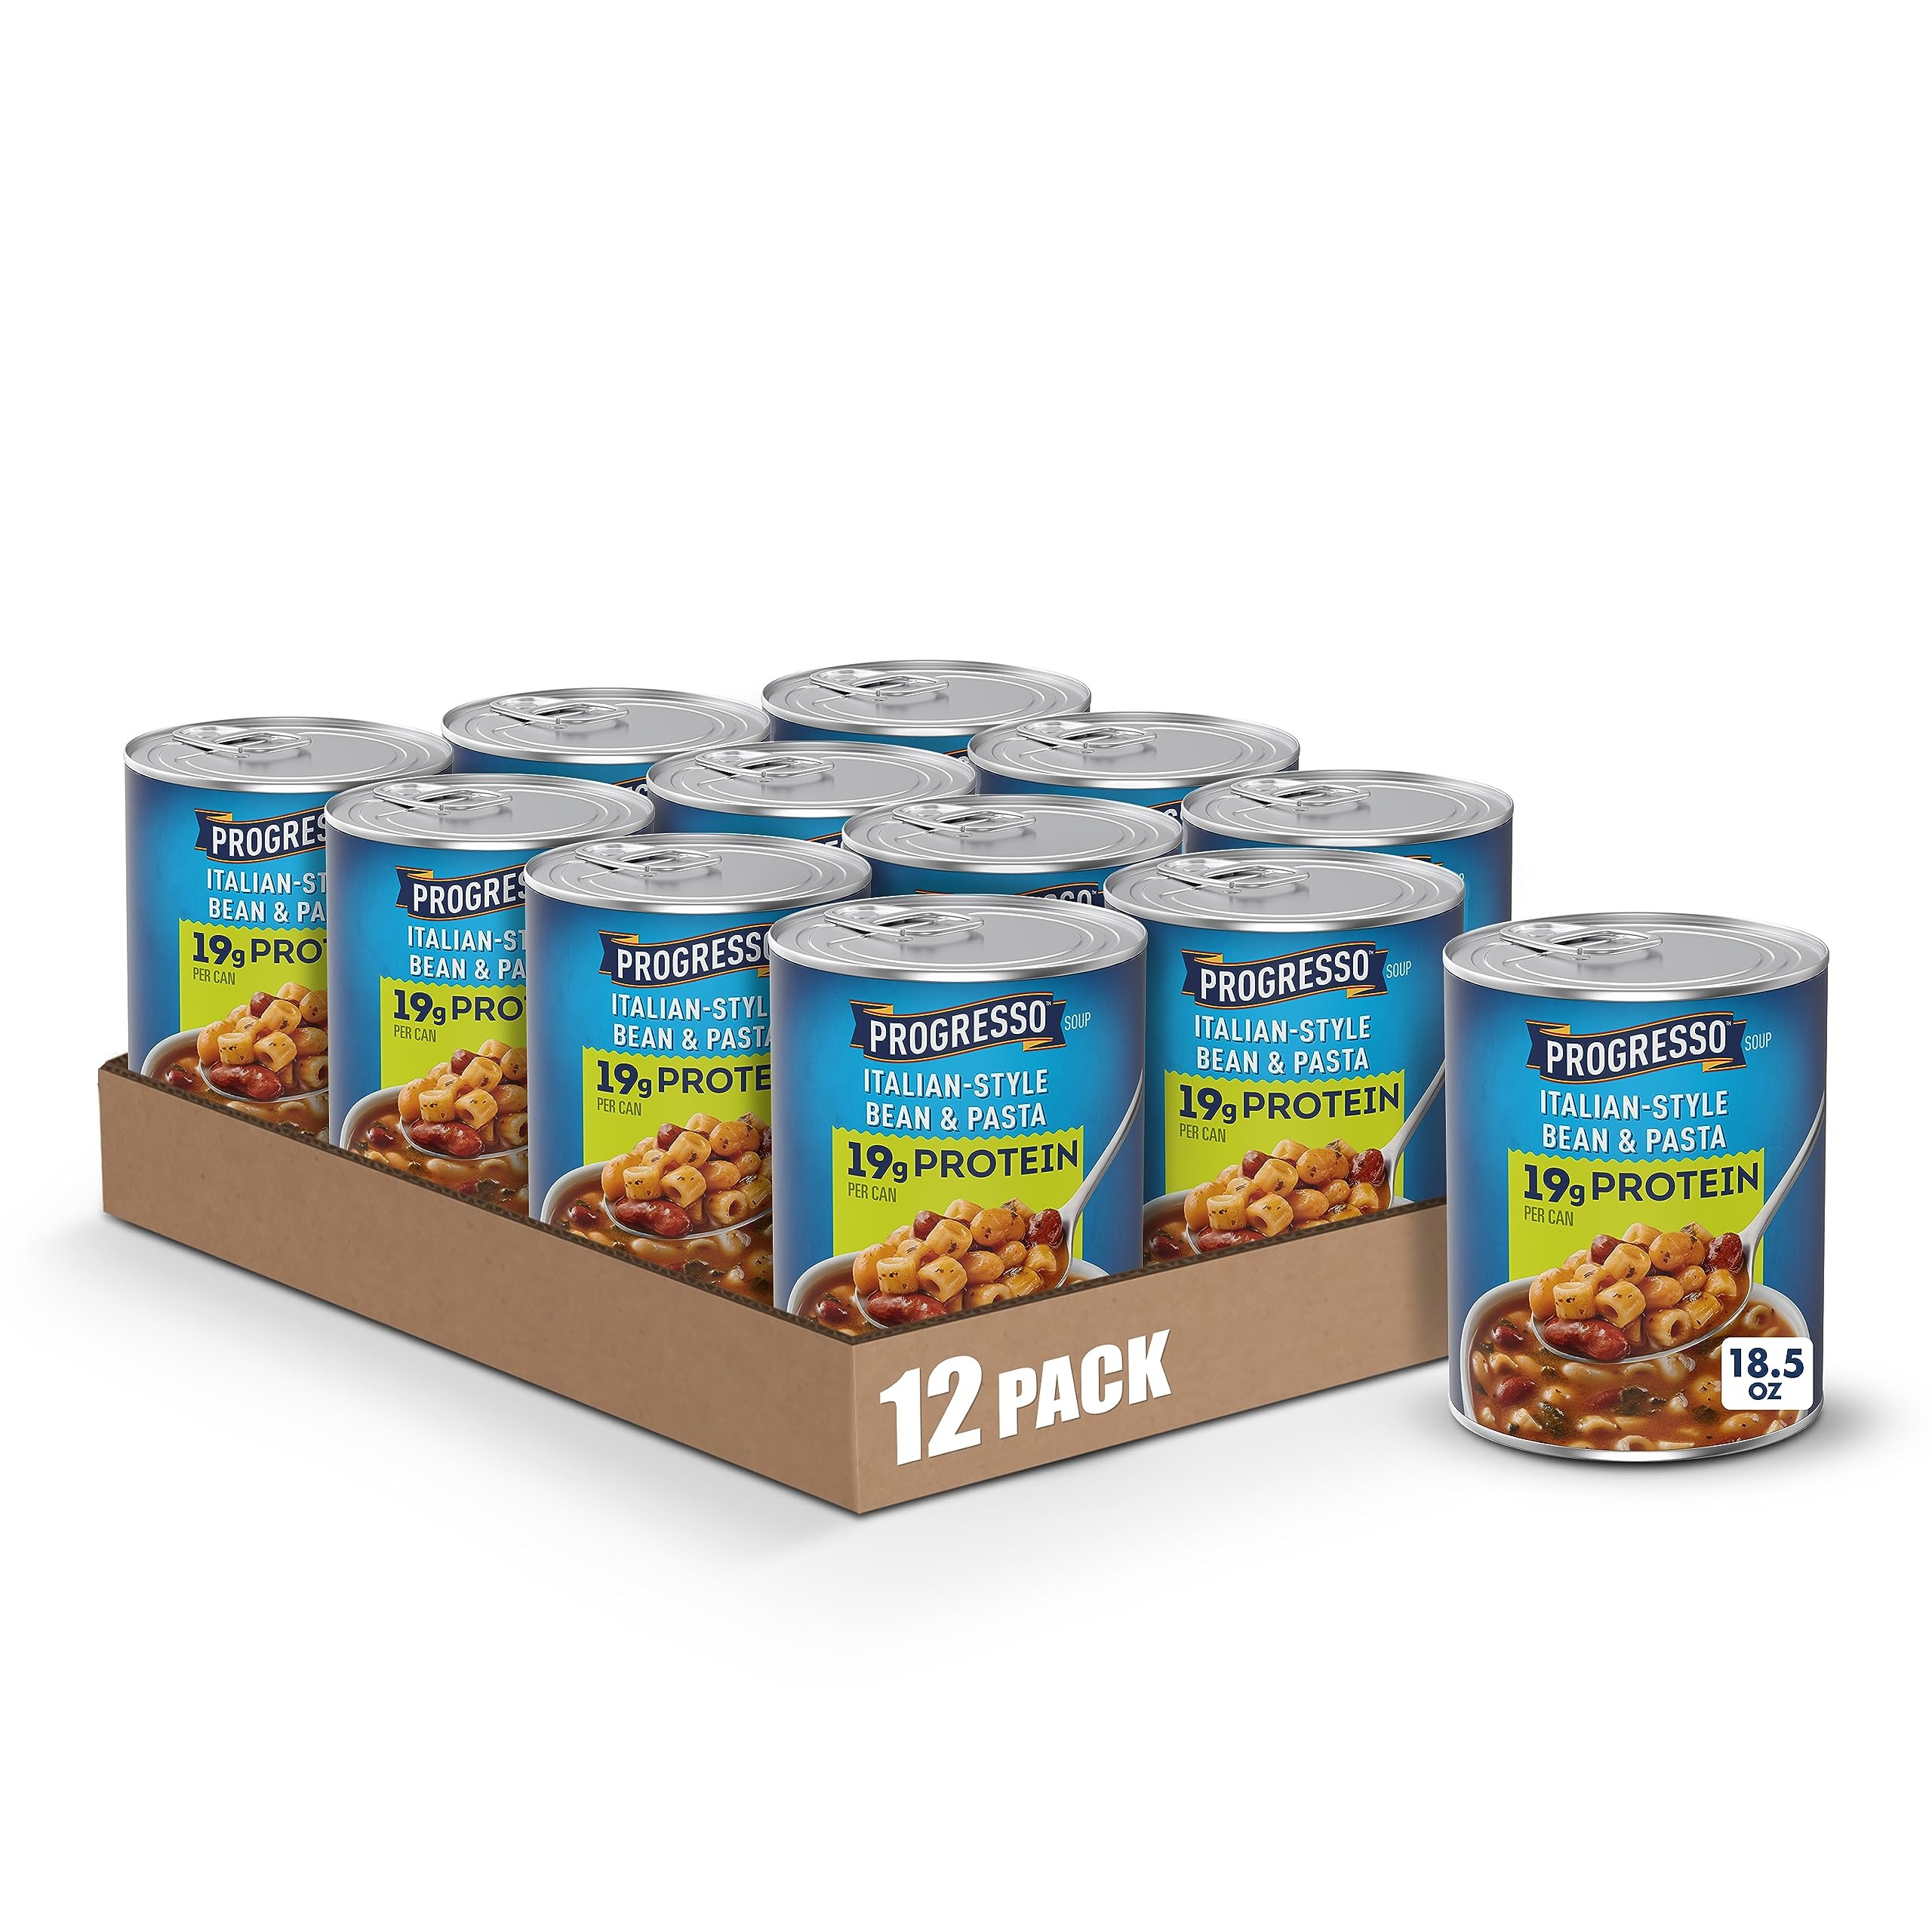
Item Name: Progresso Italian-Style Bean & Pasta Protein Soup, Vegetarian, 18.5 oz. (Pack of 12)
Bullet Point 1: ITALIAN-STYLE BEAN & PASTA SOUP: Savor the flavor of Great Northern beans, kidney beans and mezzanini rigati pasta in a tomato-based broth
Bullet Point 2: PROTEIN SOUP: Each canned soup includes 19 grams of protein
Bullet Point 3: QUALITY INGREDIENTS: No artificial flavors and no colors from artificial sources
Bullet Point 4: QUICK AND EASY: Convenient canned soups ready to eat in minutes
Bullet Point 5: CONTAINS: 18.5 oz (Pack of 12)
Value: 12.0
Unit: Count

Price: 15.92